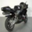
Label: motorcycle